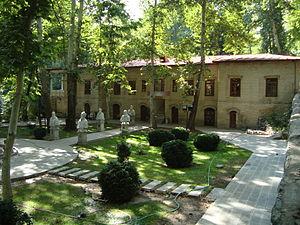
Mahmoud Farshchian, né le 24 janvier 1930 à Ispahan, est un peintre iranien, principal représentant contemporain de l'art de la miniature persane.